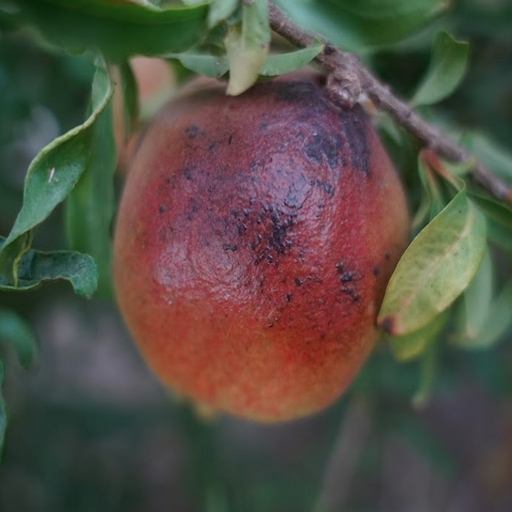
Label: Sunburn